Battle of the Samichon River

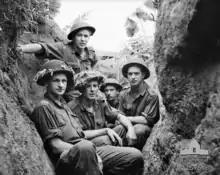
Five young Caucasian men in uniform wearing helmets sit below ground in a trench, facing the camera. The trench is central to the photograph and runs away from it, with the edges of the earthworks on each side. In the background, the skyline can be seen to the rear of the men, framed by the edges of the trench, which are covered in roots, grass, and other vegetation.

In the western sector, American outposts such as Detroit, Berlin, East Berlin, Reno, Carson, Elko, and Vegas had been bitterly contested over the previous months by the US 1st Marine Division and the Turkish Brigade, but by June, the Reno, Elko, and Vegas positions were held by the PVA. The front subsequently returned to its usual defensive routine, but following a temporary break-down in negotiations after the unilateral release of 25,000 anti-communist Chinese and North Korean prisoners of war by President of South Korea Syngman Rhee, the PVA had renewed large-scale attacks on 24 June. Concentrating on the Republic of Korea Army (ROK) divisions in the eastern and central sectors, the PVA launched another offensive in June in an attempt to convince the South Korean leader to come to terms. The fighting continued until the end of the month, as the PVA successively drove back elements of ROK 9th Division in the US IX Corps sector and the ROK 1st Division in the US I Corps sector.